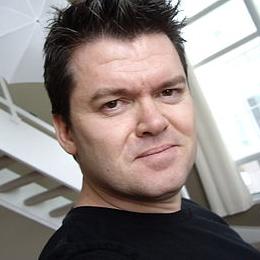
Age: 39